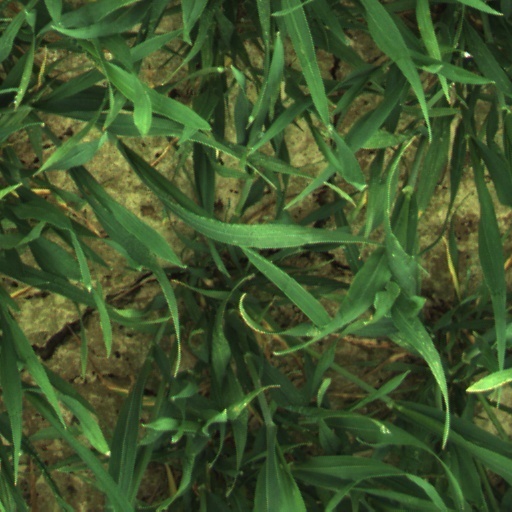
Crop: wheat